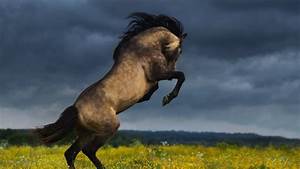
Label: horse